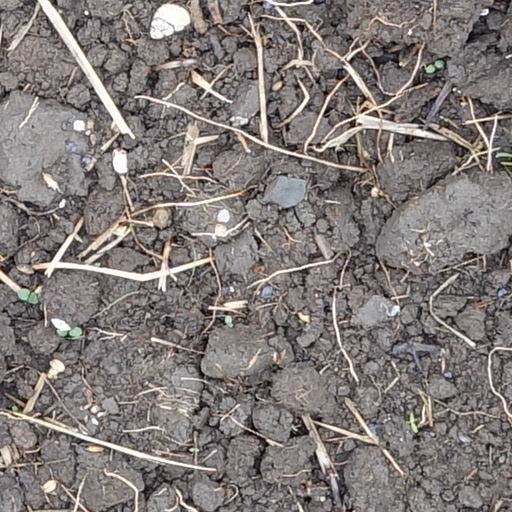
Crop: wheat